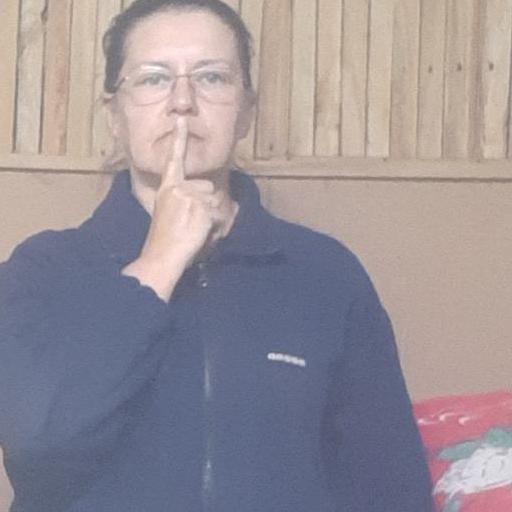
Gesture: mute